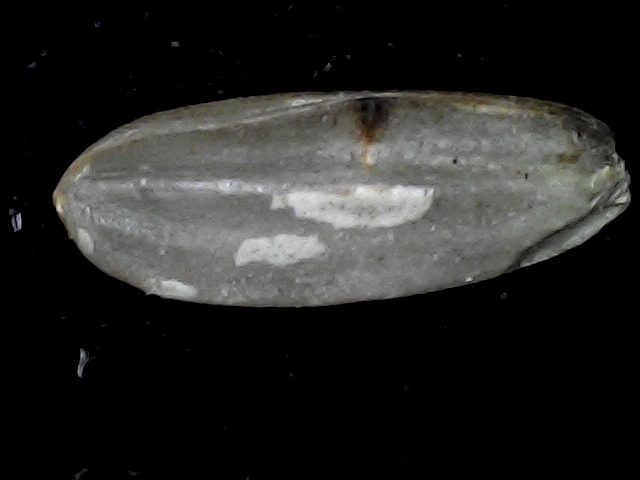
Rice variety: BD72